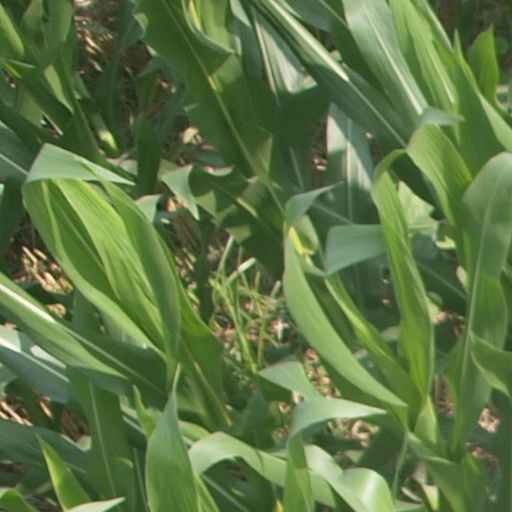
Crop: maize; corn